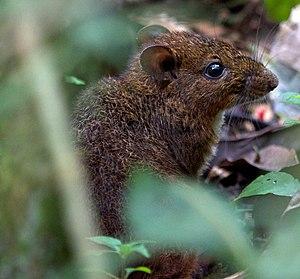
Nesomys est un genre de rongeurs de la famille des Nesomyidae.
Nesomys rufus est une espèce de rongeurs de la famille des Nesomyidae. Il vit à Madagascar.